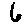
Label: 6